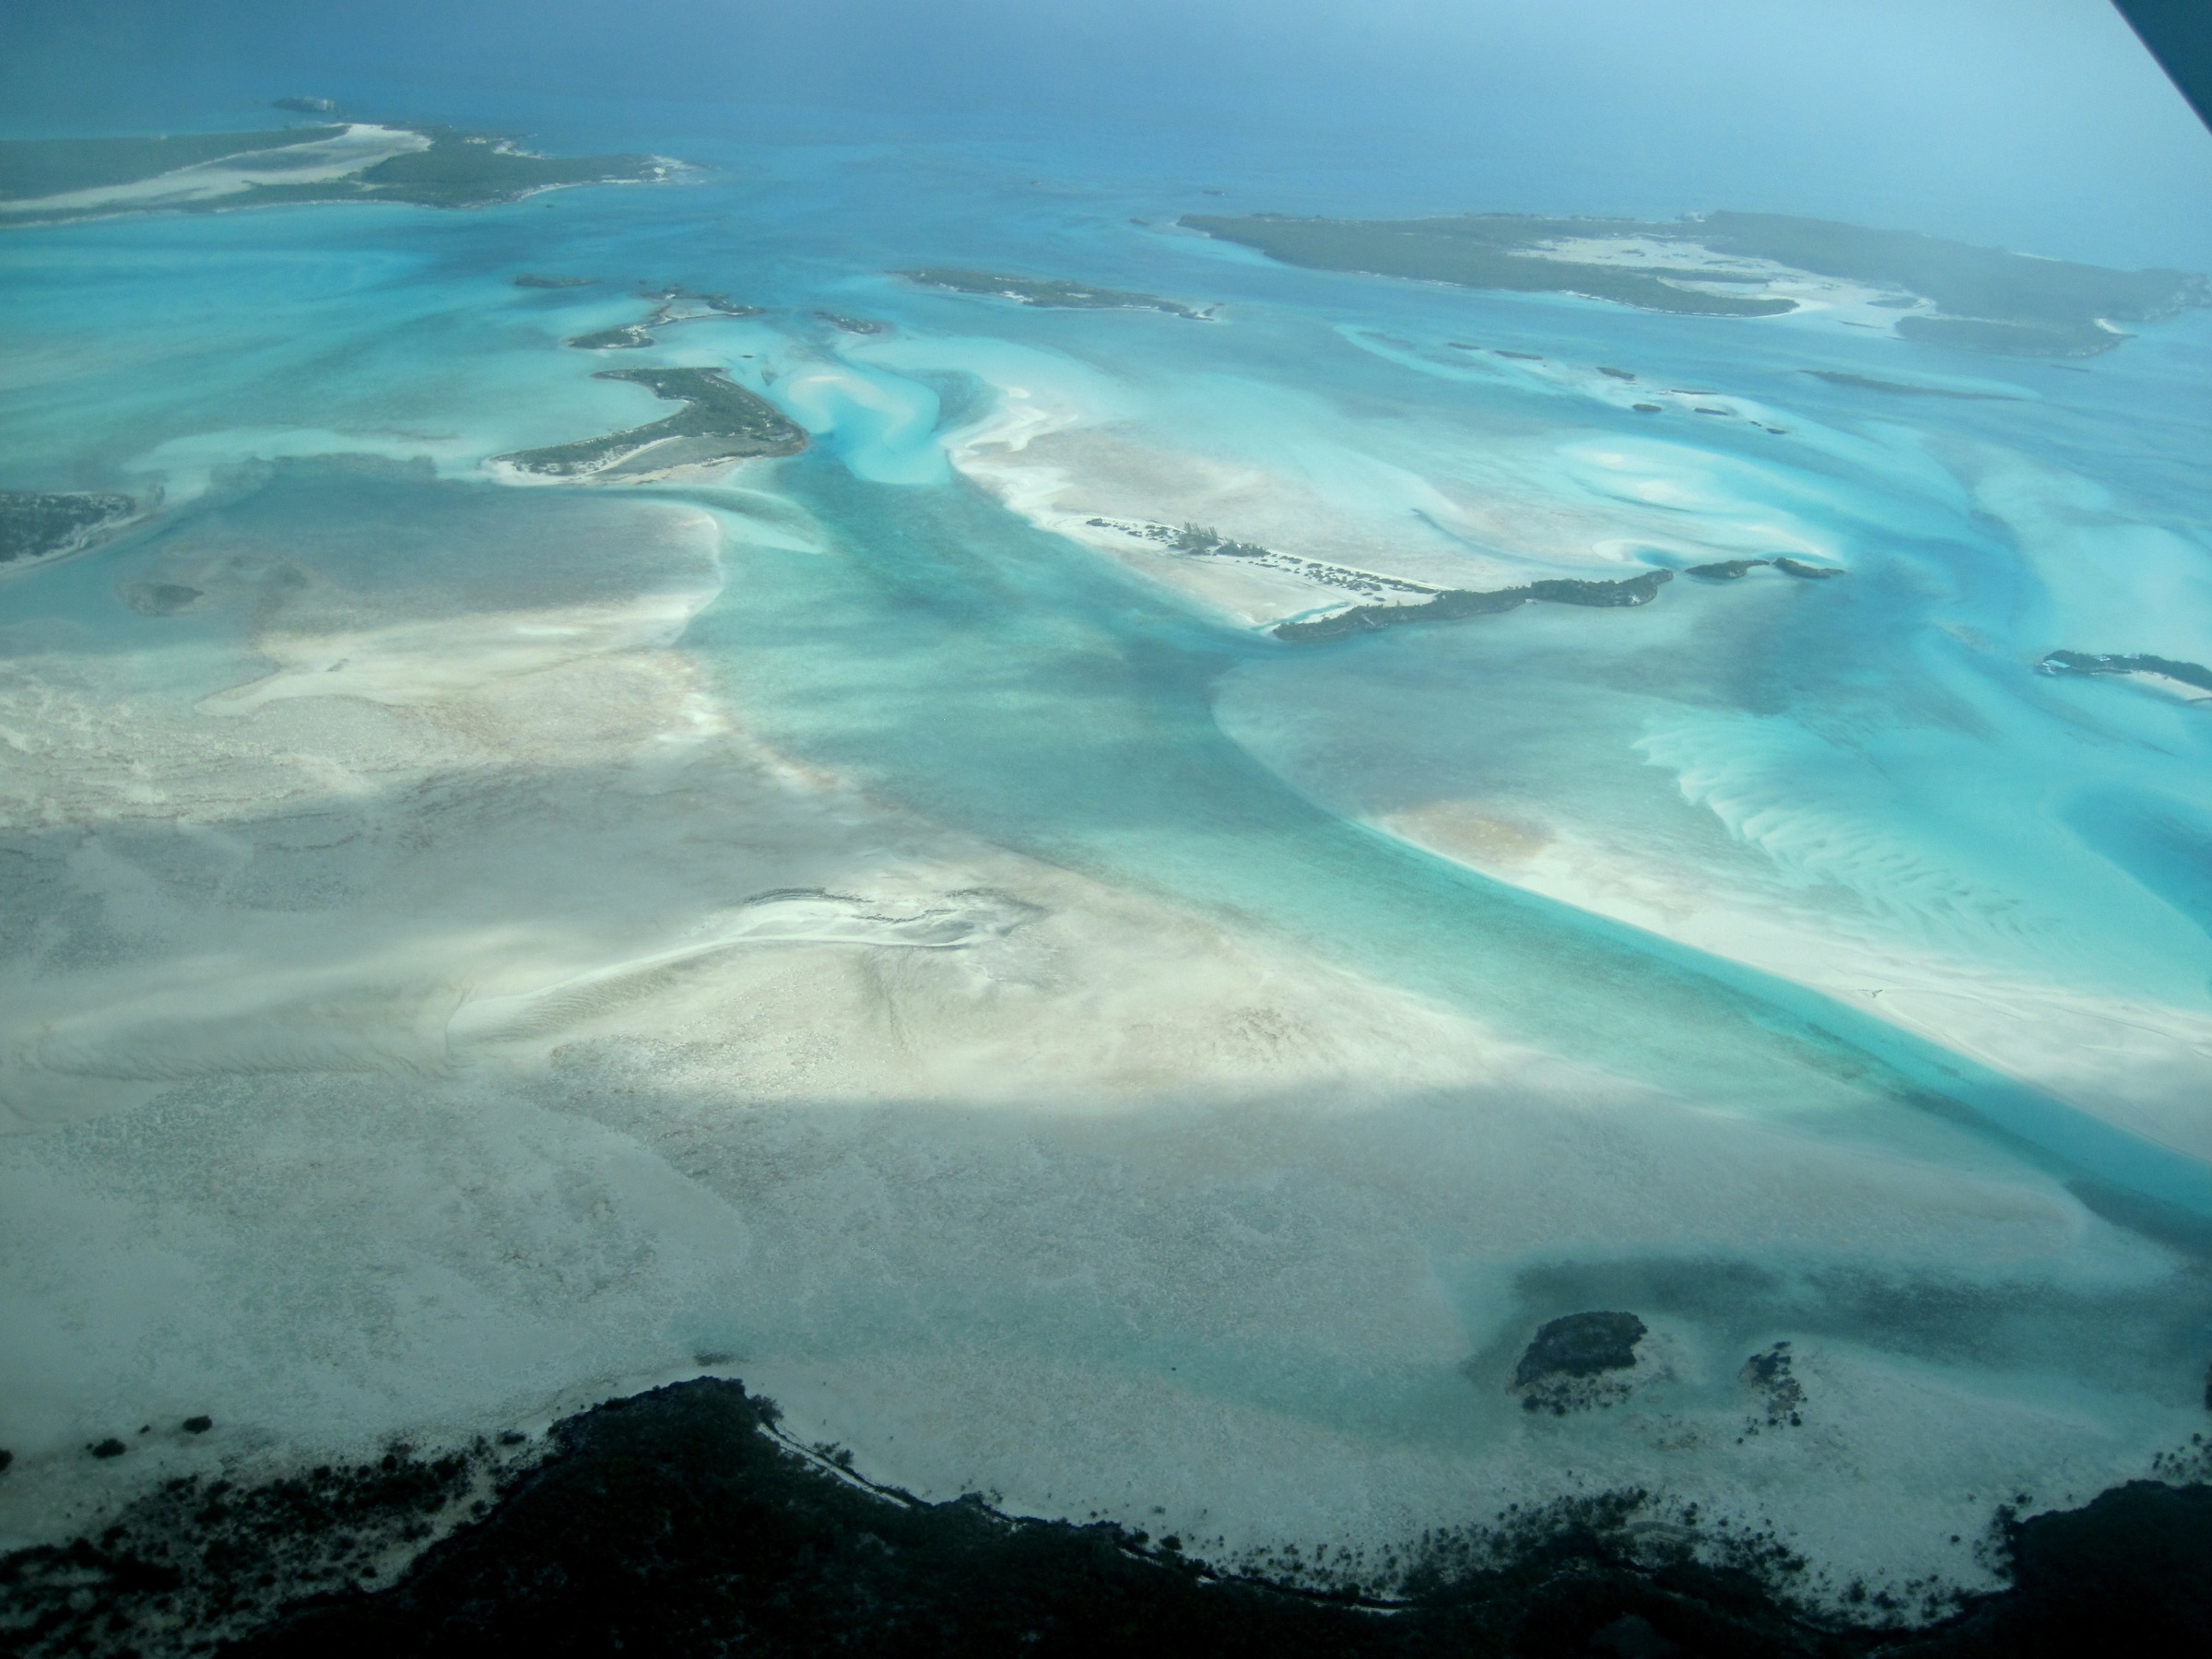
sea, coast, ocean, wave, atmosphere, ice, arctic, iceberg, bahamas, landform, arctic ocean, geographical feature, glacial landform, wind wave, ice cap, polar ice cap